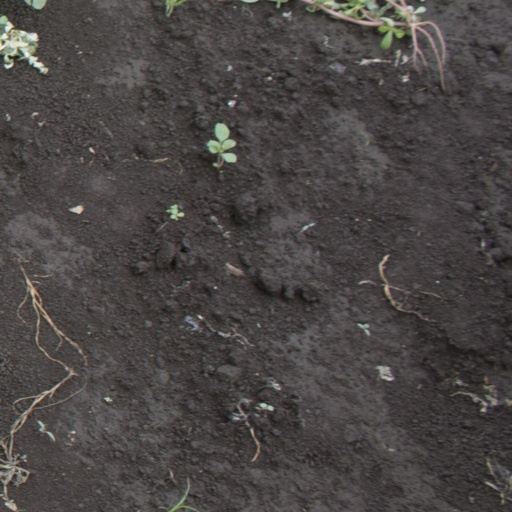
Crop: soybean